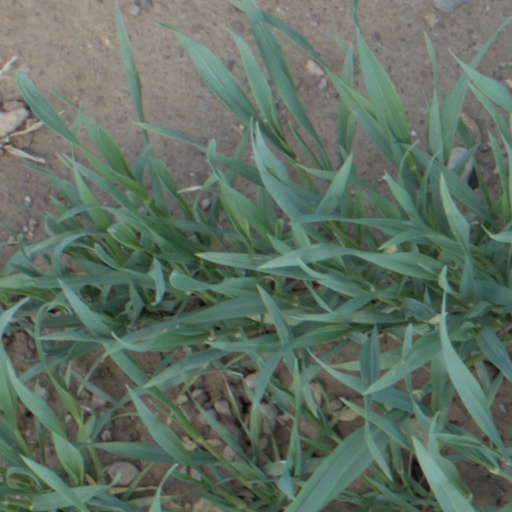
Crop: wheat